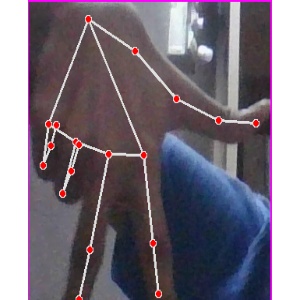
अक्षर: ग